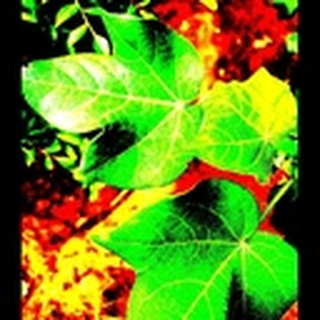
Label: healthy_cotton